The Moronic Inferno

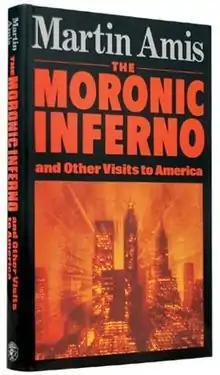
1st edition (Publ.Jonathan Cape)

The Moronic Inferno: And Other Visits to America (1986) is a collection of non-fiction essays on the subject of America, by the British novelist Martin Amis.